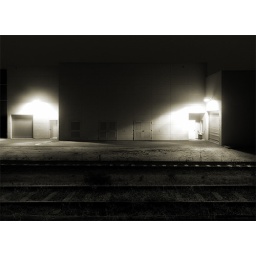
driving around at night, looking for trouble, my dogs wondering when we will go home and have dinner.